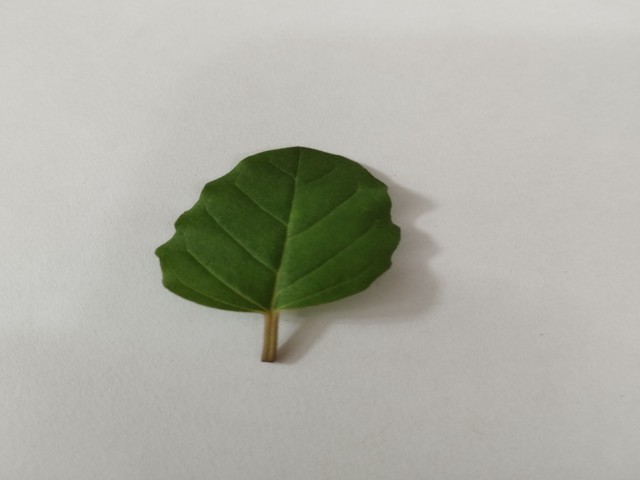
Plant: punarnava